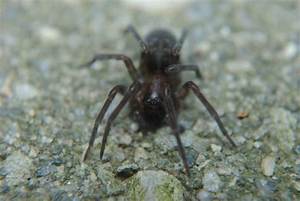
Label: spider